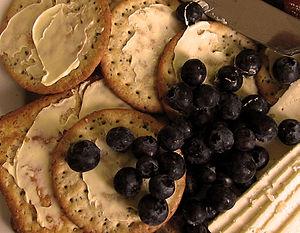
Myrtilles et miromando
Le mariage vin et cuisine remonte à l'Antiquité. Il va traverser le Moyen Âge, s'enrichir à la Renaissance et devenir un véritable classique de nos jours. On doit distinguer dans cette alliance la cuisine du vin et la cuisine au vin qui ont été et restent les deux façons d'utiliser les apports qualitatifs du vin en gastronomie.
La miromando est un fromage fort, originaire de l'Ardèche, élaboré dans les montagnes du Vivarais.
Fromage fort est un terme générique désignant un mélange de fromage, d'alcool et d'aromate. C'est avant tout une fabrication maison pour laquelle il n’existe pas de recette unique.